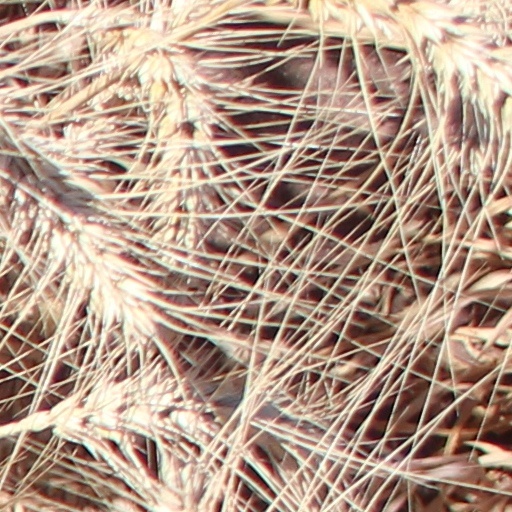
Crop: wheat